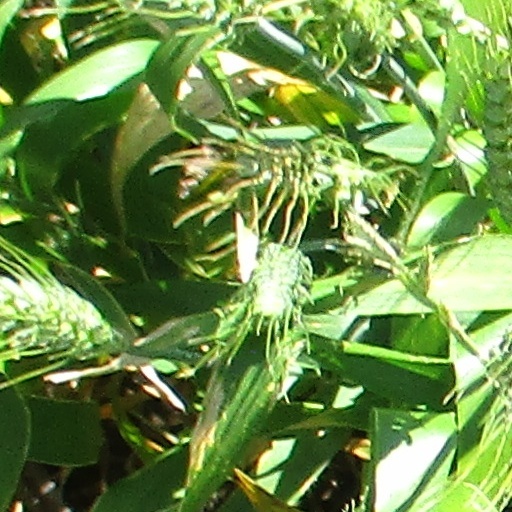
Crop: wheat